Jaguaré (footballer)

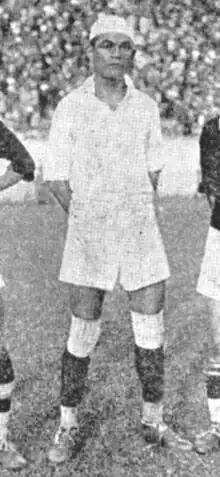
Jaguaré circa 1930, with typical mariner's cap

Jaguaré was also called up for the national team but, between 1928 and 1929, he played in only three unofficial matches against club teams from Scotland and Argentina.